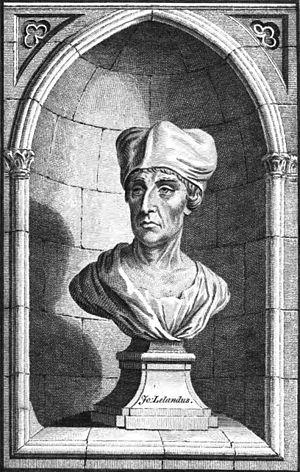
John Leland était un antiquaire anglais. Il est surnommé le « père de l'histoire locale anglaise ». Dans son Itinéraire, il introduit le Shire comme unité de base pour étudier l'histoire d'Angleterre - une idée qui s'est maintenue depuis.